MC Pipokinha

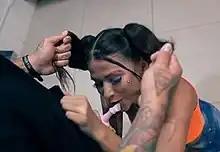
MC Pipokinha pretending to perform fellatio on a man

In 2022, already with thousands of followers on Instagram, the singer went viral on social networks, especially on TikTok, where she became a portrait of the new generation of Generation Z idols. With her success, Pipokinha signed a contract with the São Paulo funk production company Novo Império. She is currently managed by Wagner Magalhães, experienced in funk phenomena and who managed MC Fioti's career at the time of the megahit "Bum Bum Tam Tam". Among the artist's successful tracks are "Bota na Pipokinha", "Tira as Crianças da Sala", "Eu Sou a Pipokinha" among many others, which already total more than 11 million views on YouTube and reach a number of 2.4 million monthly listeners on Spotify. In 2023, during an interview with "Podcast Creators", Pipokinha revealed that she had profited more than R$500,000 from her profile on the Privacy platform. The artist said that she joined the platform during the COVID-19 pandemic and that it have improved her life.